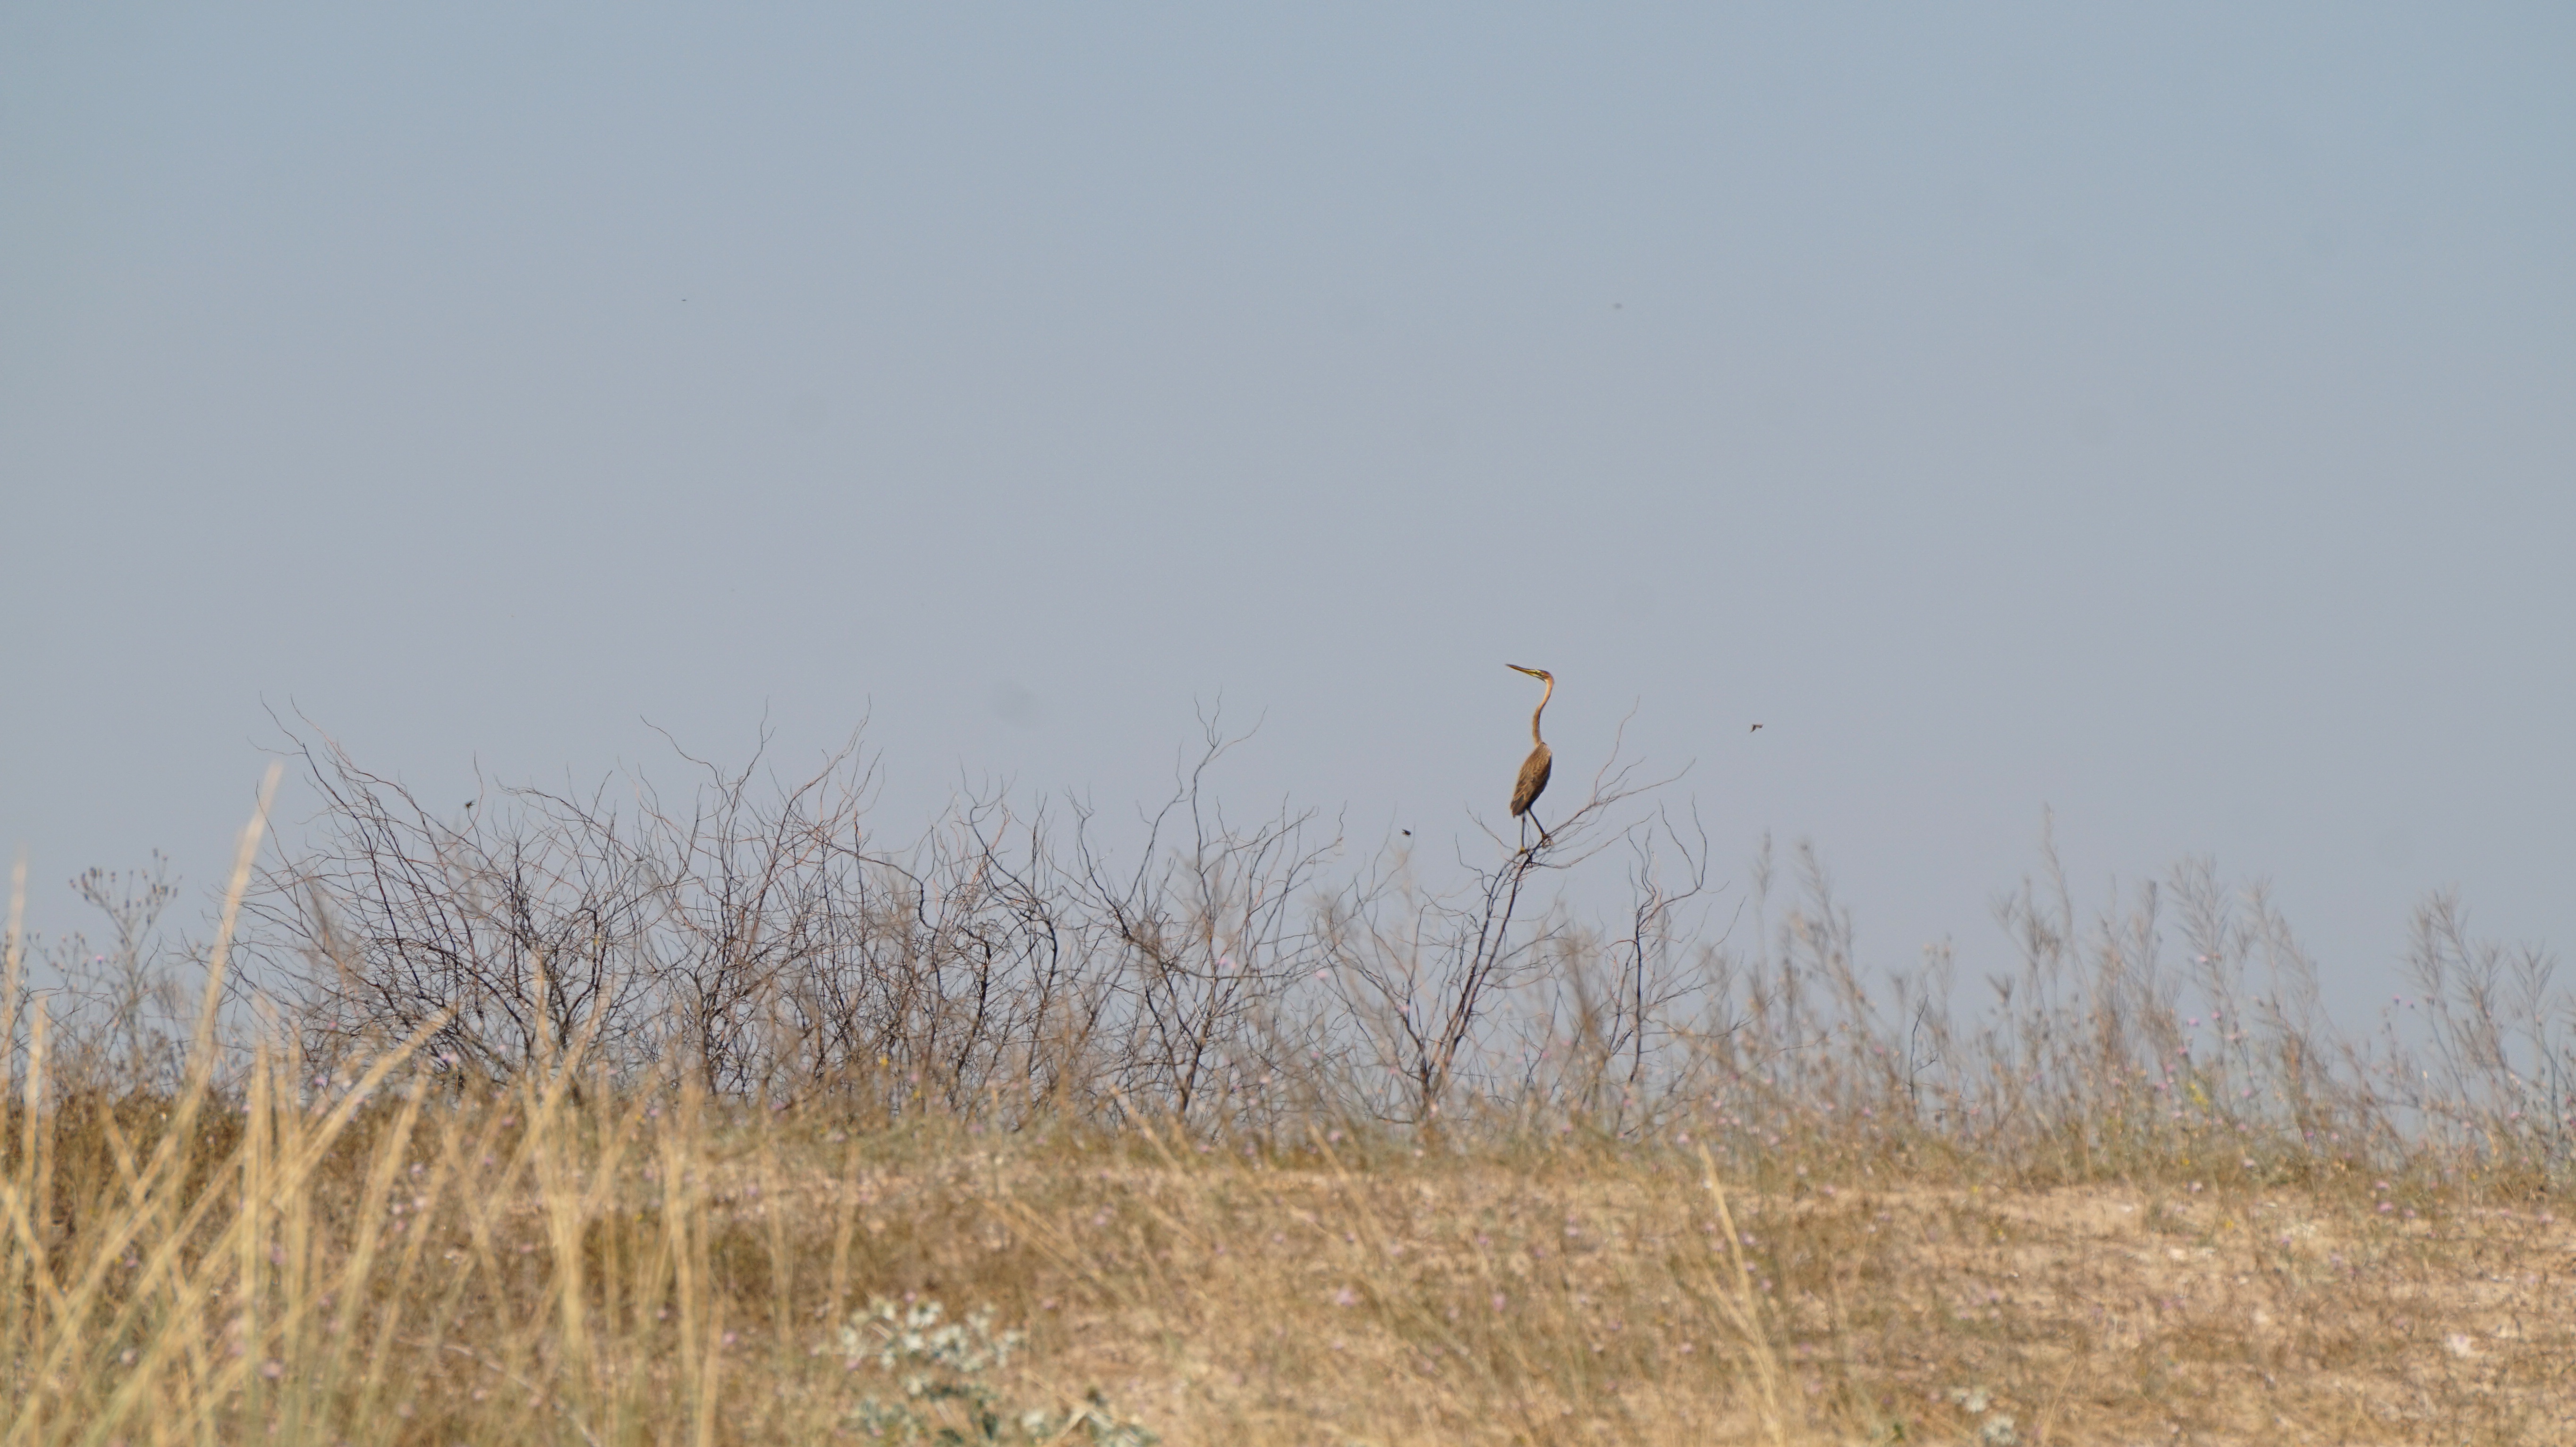
bird, prairie, wildlife, fauna, savanna, plain, grassland, wetland, habitat, safari, ecosystem, steppe, natural environment, animal migration